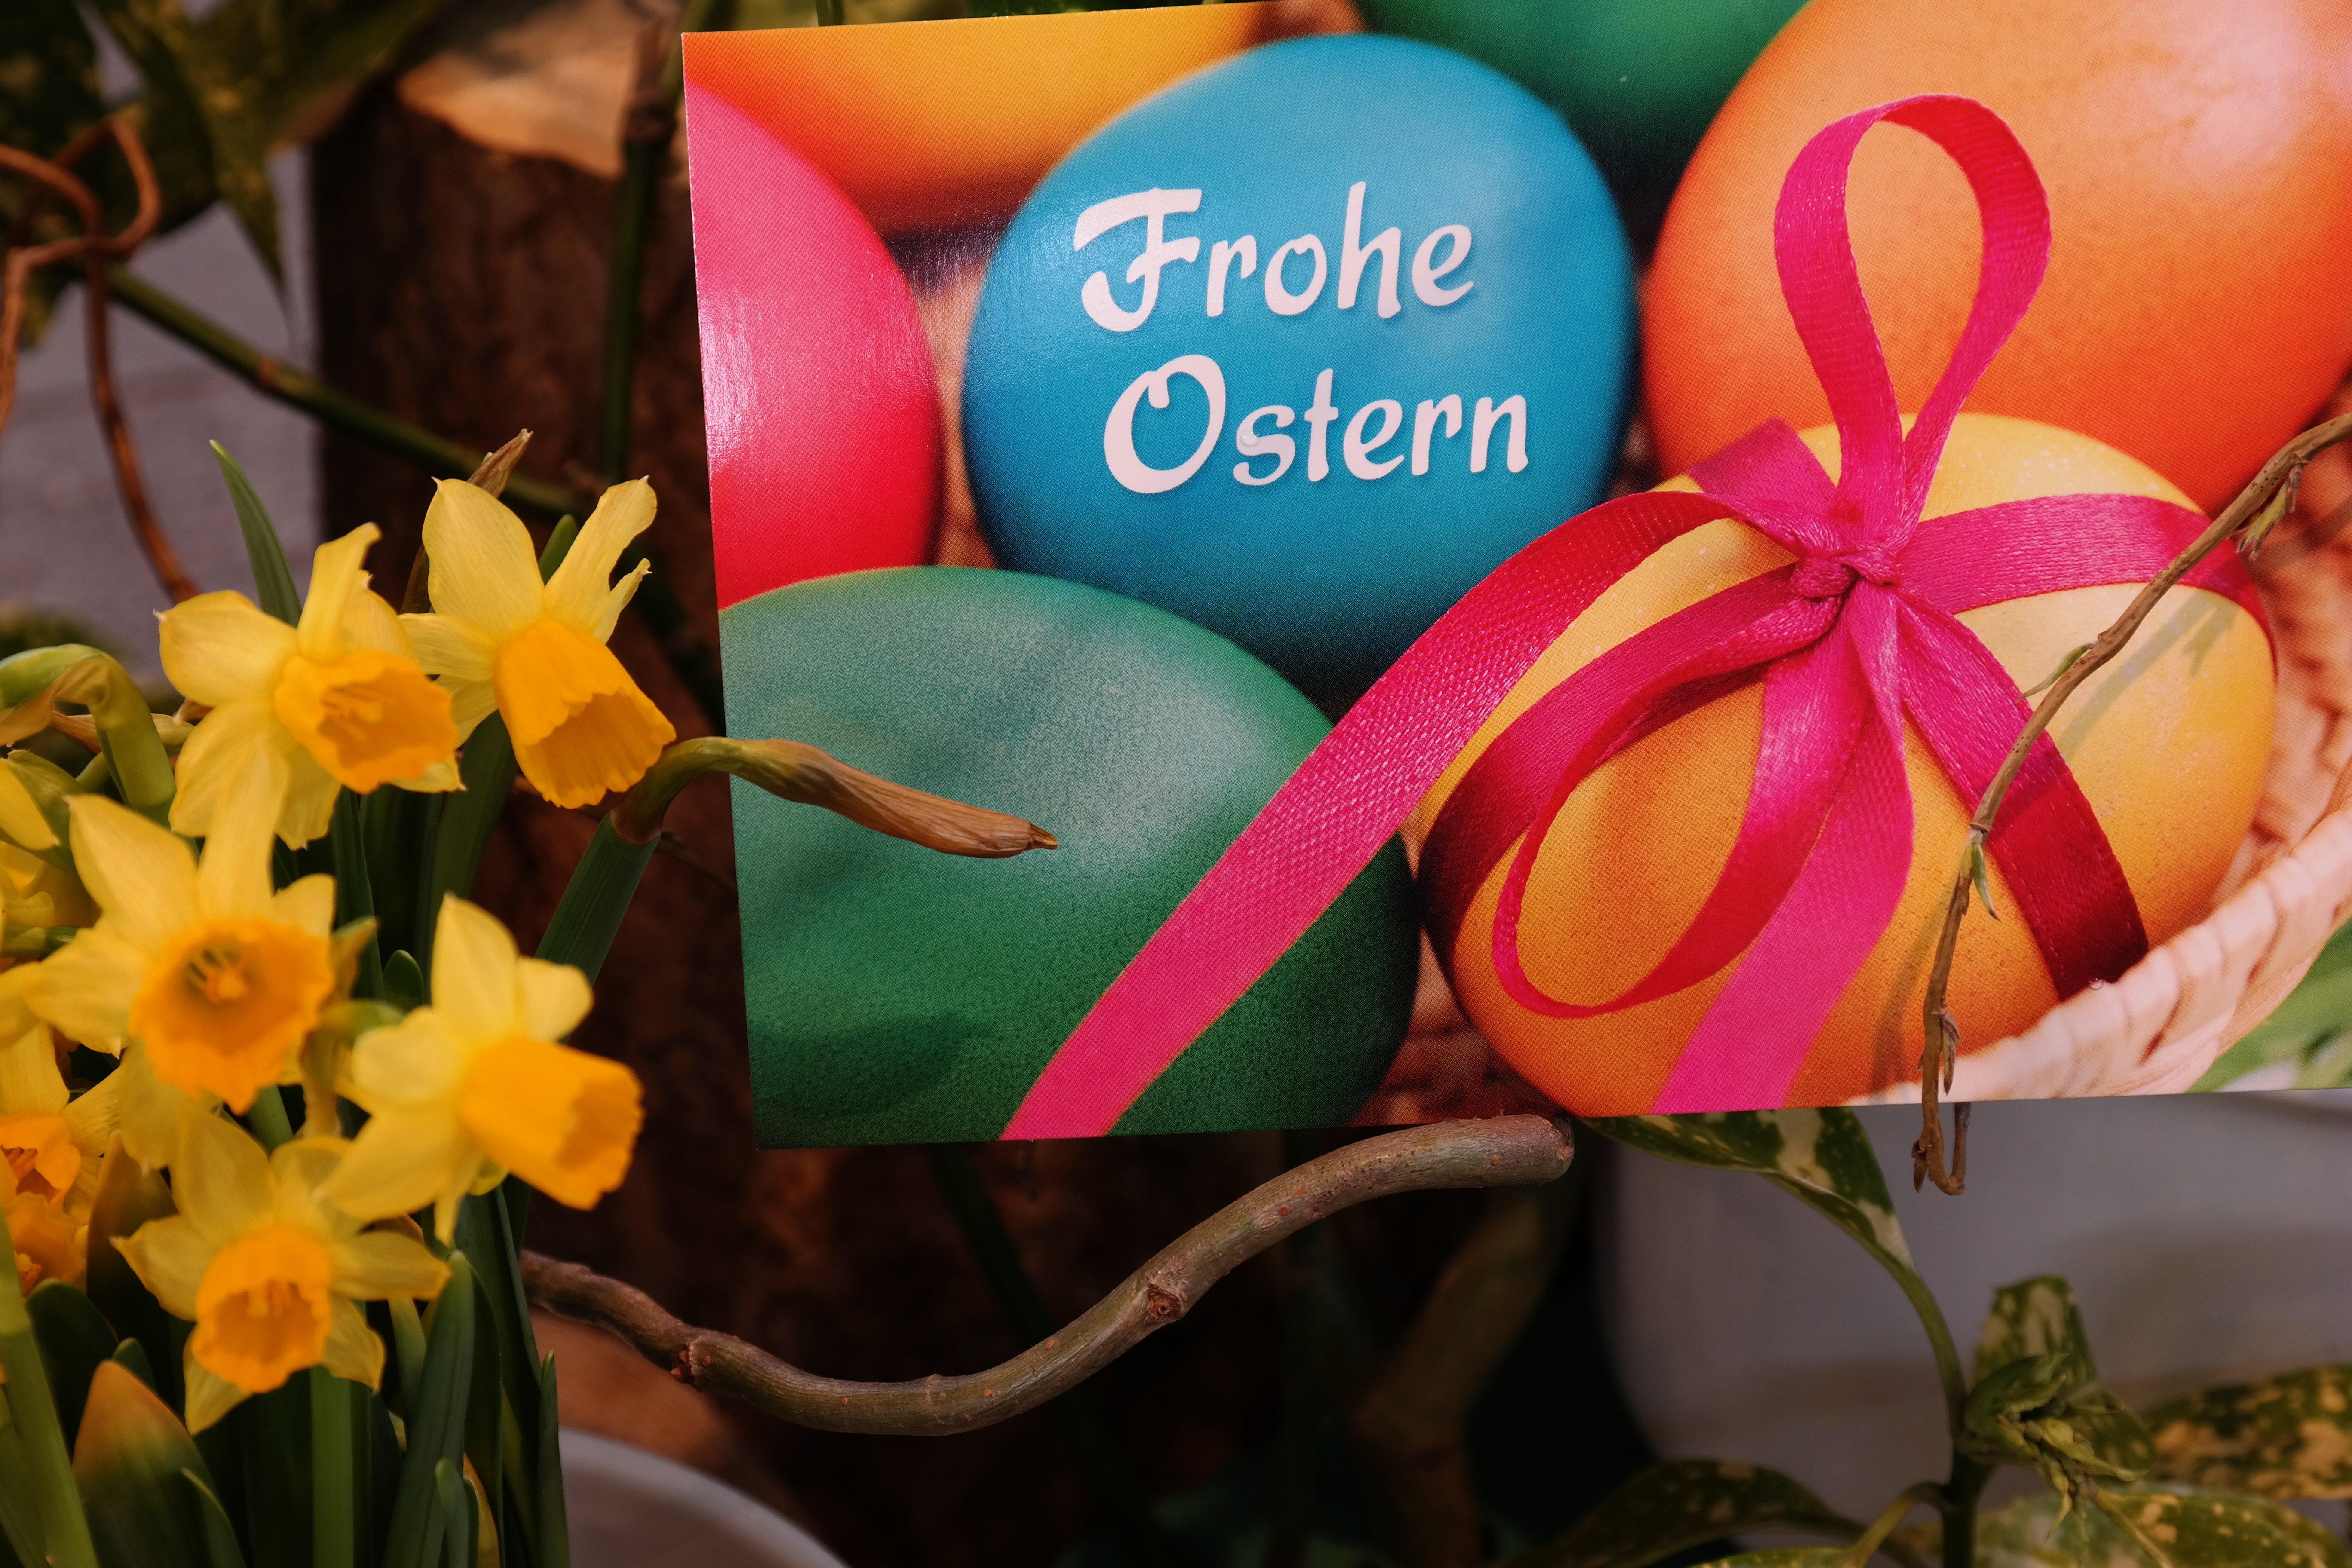
plant, flower, color, colorful, yellow, daffodils, postcard, easter, greeting card, easter eggs, resurrection, easter egg, happy easter, colorful eggs, easter greeting, life eternal